Star Wars: Dark Forces

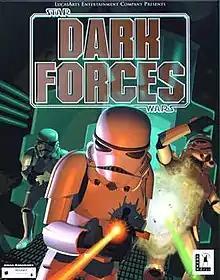
MS-DOS cover art

Star Wars: Dark Forces is a first-person shooter video game developed and published by LucasArts. It was released in 1995 for MS-DOS and Macintosh, and in 1996 for the PlayStation. The story is set in the "Star Wars" expanded universe and begins shortly before the original "Star Wars" film, before flashing forward to a year after the film's events. The game's protagonist and playable character is Kyle Katarn, a mercenary working on behalf of the Rebel Alliance who discovers the Galactic Empire's secret Dark Trooper Project, which involves the development of a series of powerful new battle droids and power-armored stormtroopers.